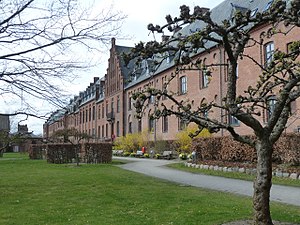
Diakoni
Diakonissestiftelsen på Frederiksberg
Diakoni er et udtryk med udspring fra kristendommen, der betegner kirkens sociale arbejde.